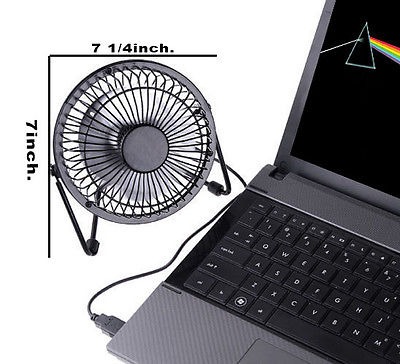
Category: fan